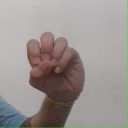
अक्षर: उ